Barbara Hershey

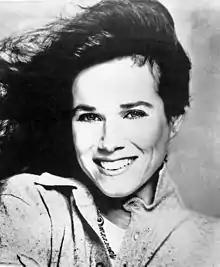
Barbara Hershey in a publicity still from 1981

Hershey landed a role in Richard Rush's "The Stunt Man" (1980), marking a return to the big screen after four years and earning her critical praise. Hershey felt that she would be forever in debt to Rush for fighting with financiers to allow her a part in that film. She also felt "The Stunt Man" was an important transition for her, from playing girls to playing women.